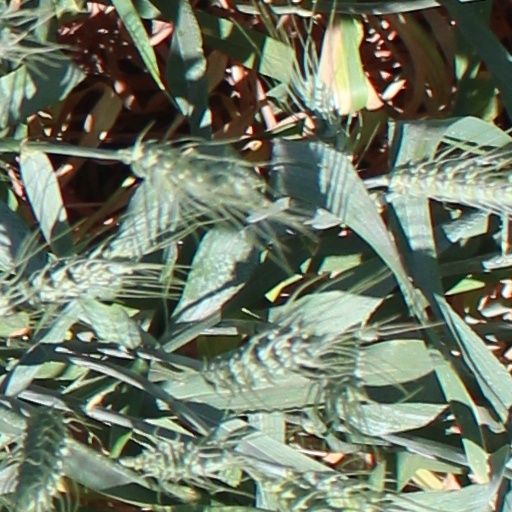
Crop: wheat